Death of Diana, Princess of Wales

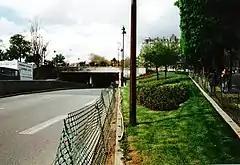
East entrance to the Pont de l'Alma tunnel, where Diana was fatally injured.

During the early hours of 31 August 1997, Diana, Princess of Wales, died from injuries sustained earlier that night in a car crash in the Pont de l'Alma tunnel in Paris, France. Dodi Fayed, Diana's partner, and the driver of the Mercedes-Benz W140, Henri Paul, were found dead inside the car. Dodi's bodyguard, Trevor Rees-Jones, was seriously injured but was the only survivor of the crash.